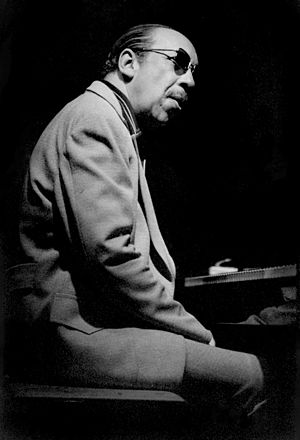
Red Garland
"William ""Red"" Garland var en amerikansk jazzpianist.